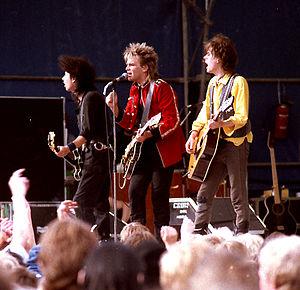
The Alarm est un groupe rock alternatif britannique fondé à Rhyl en 1977 sous le nom de « The Toilets ». C'est en 1981 que le groupe adopte le nom de The Alarm en hommage au groupe U2. Le groupe est composé par Mike Peters, Dave Sharp, Eddie MacDonald et Nigel Twist. Mis en sommeil pendant plus de douze ans, le groupe revient en 2004 avec un nouvel album studio : In the Poppy Fields. Entre 1991 et le début des années 2000, Mike Peters and Dave Sharp font une carrière solo.